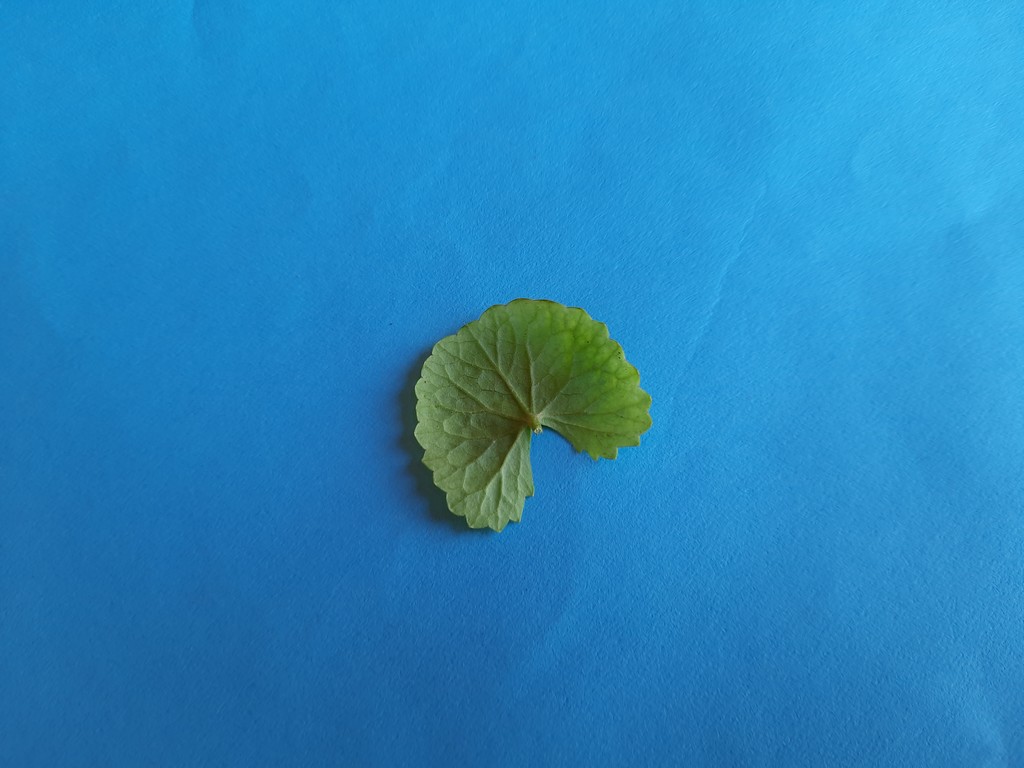
Label: Healthy